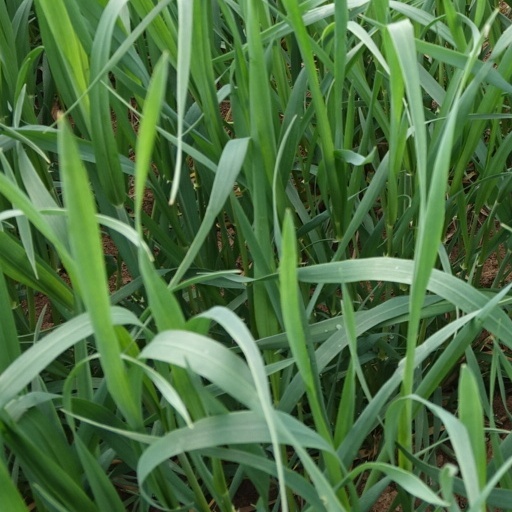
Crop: wheat